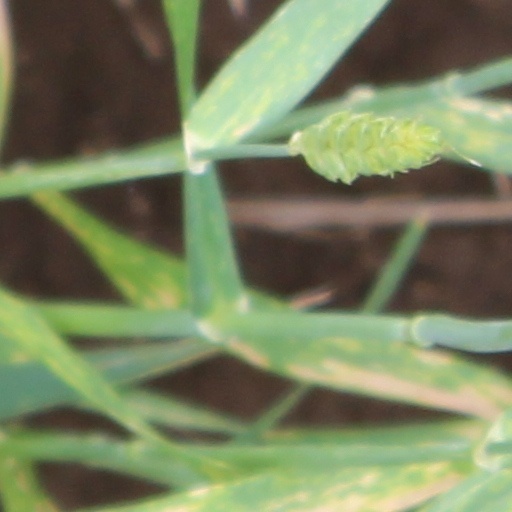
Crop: wheat